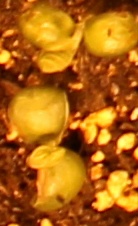
Label: Soybean